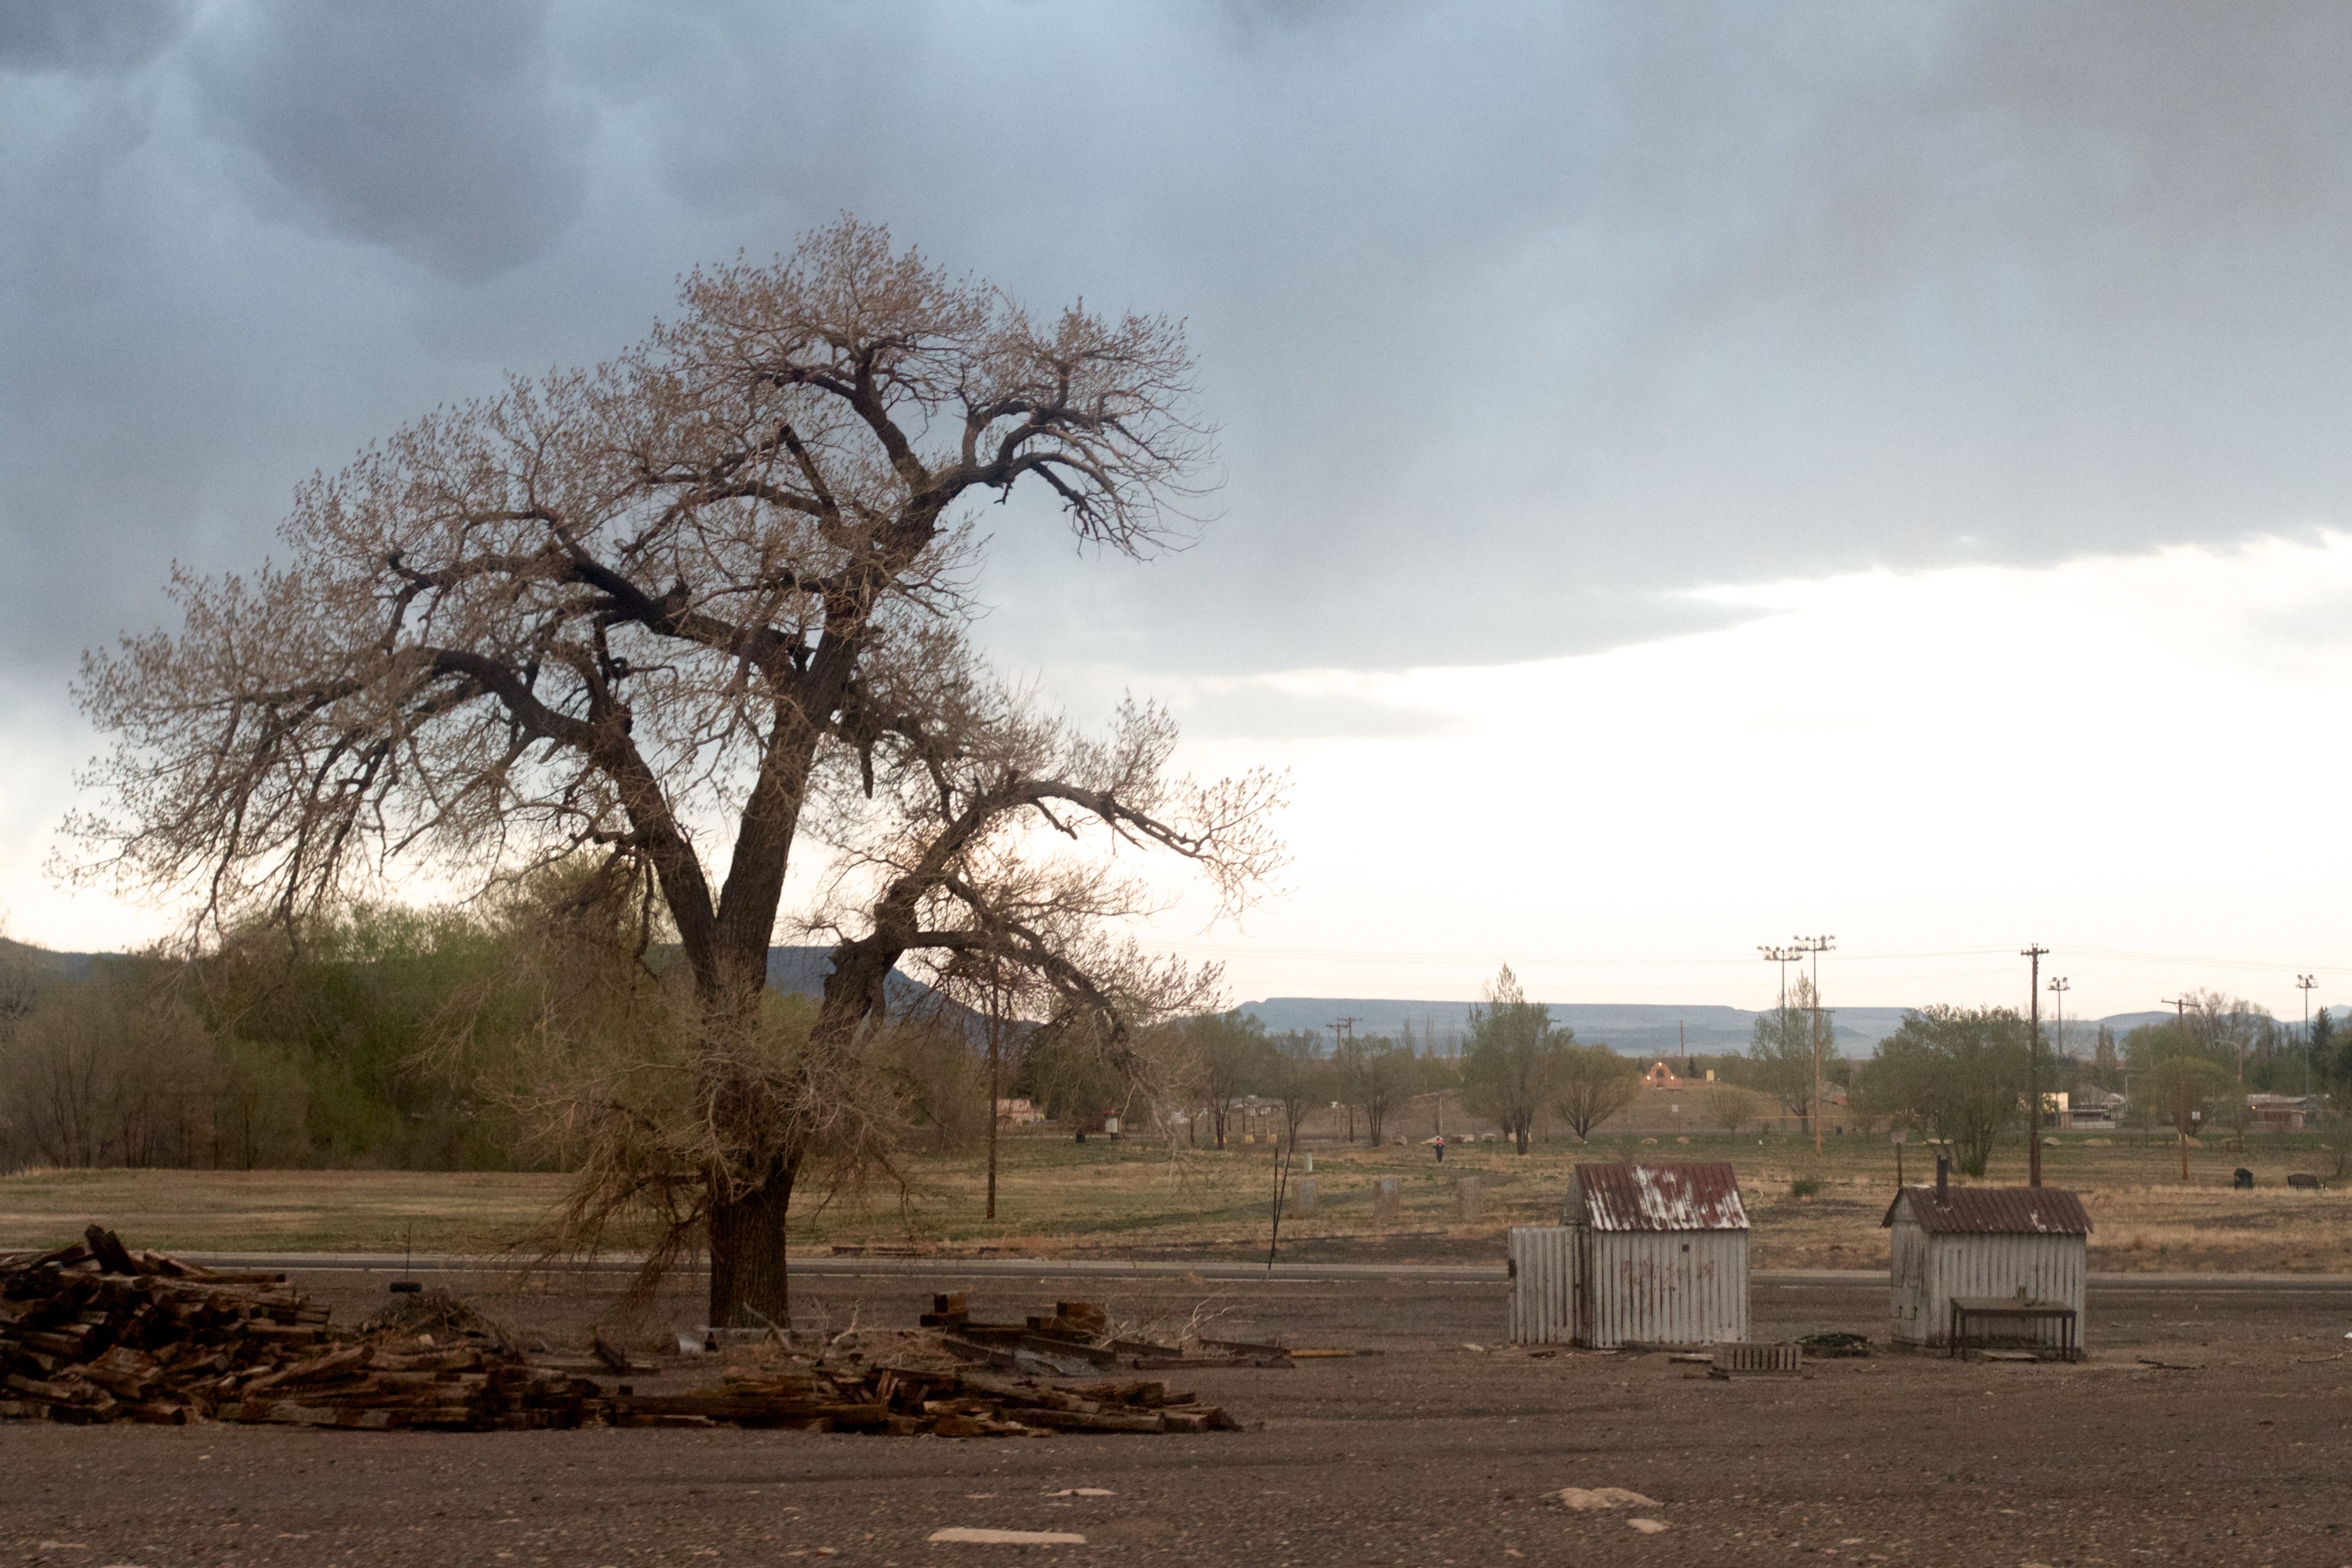
landscape, tree, plant, field, morning, flower, soil, savanna, raildog, rural area, atmospheric phenomenon, woody plant